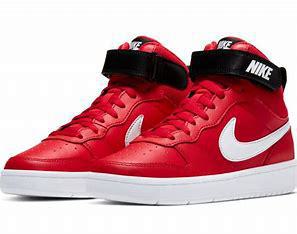
Brand: Nike
Model: Court Borough Mid 2